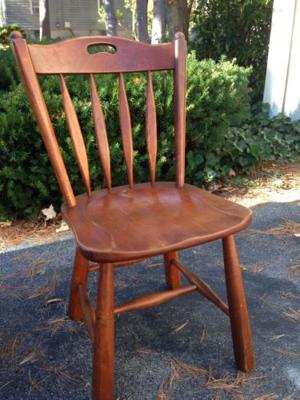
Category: chair